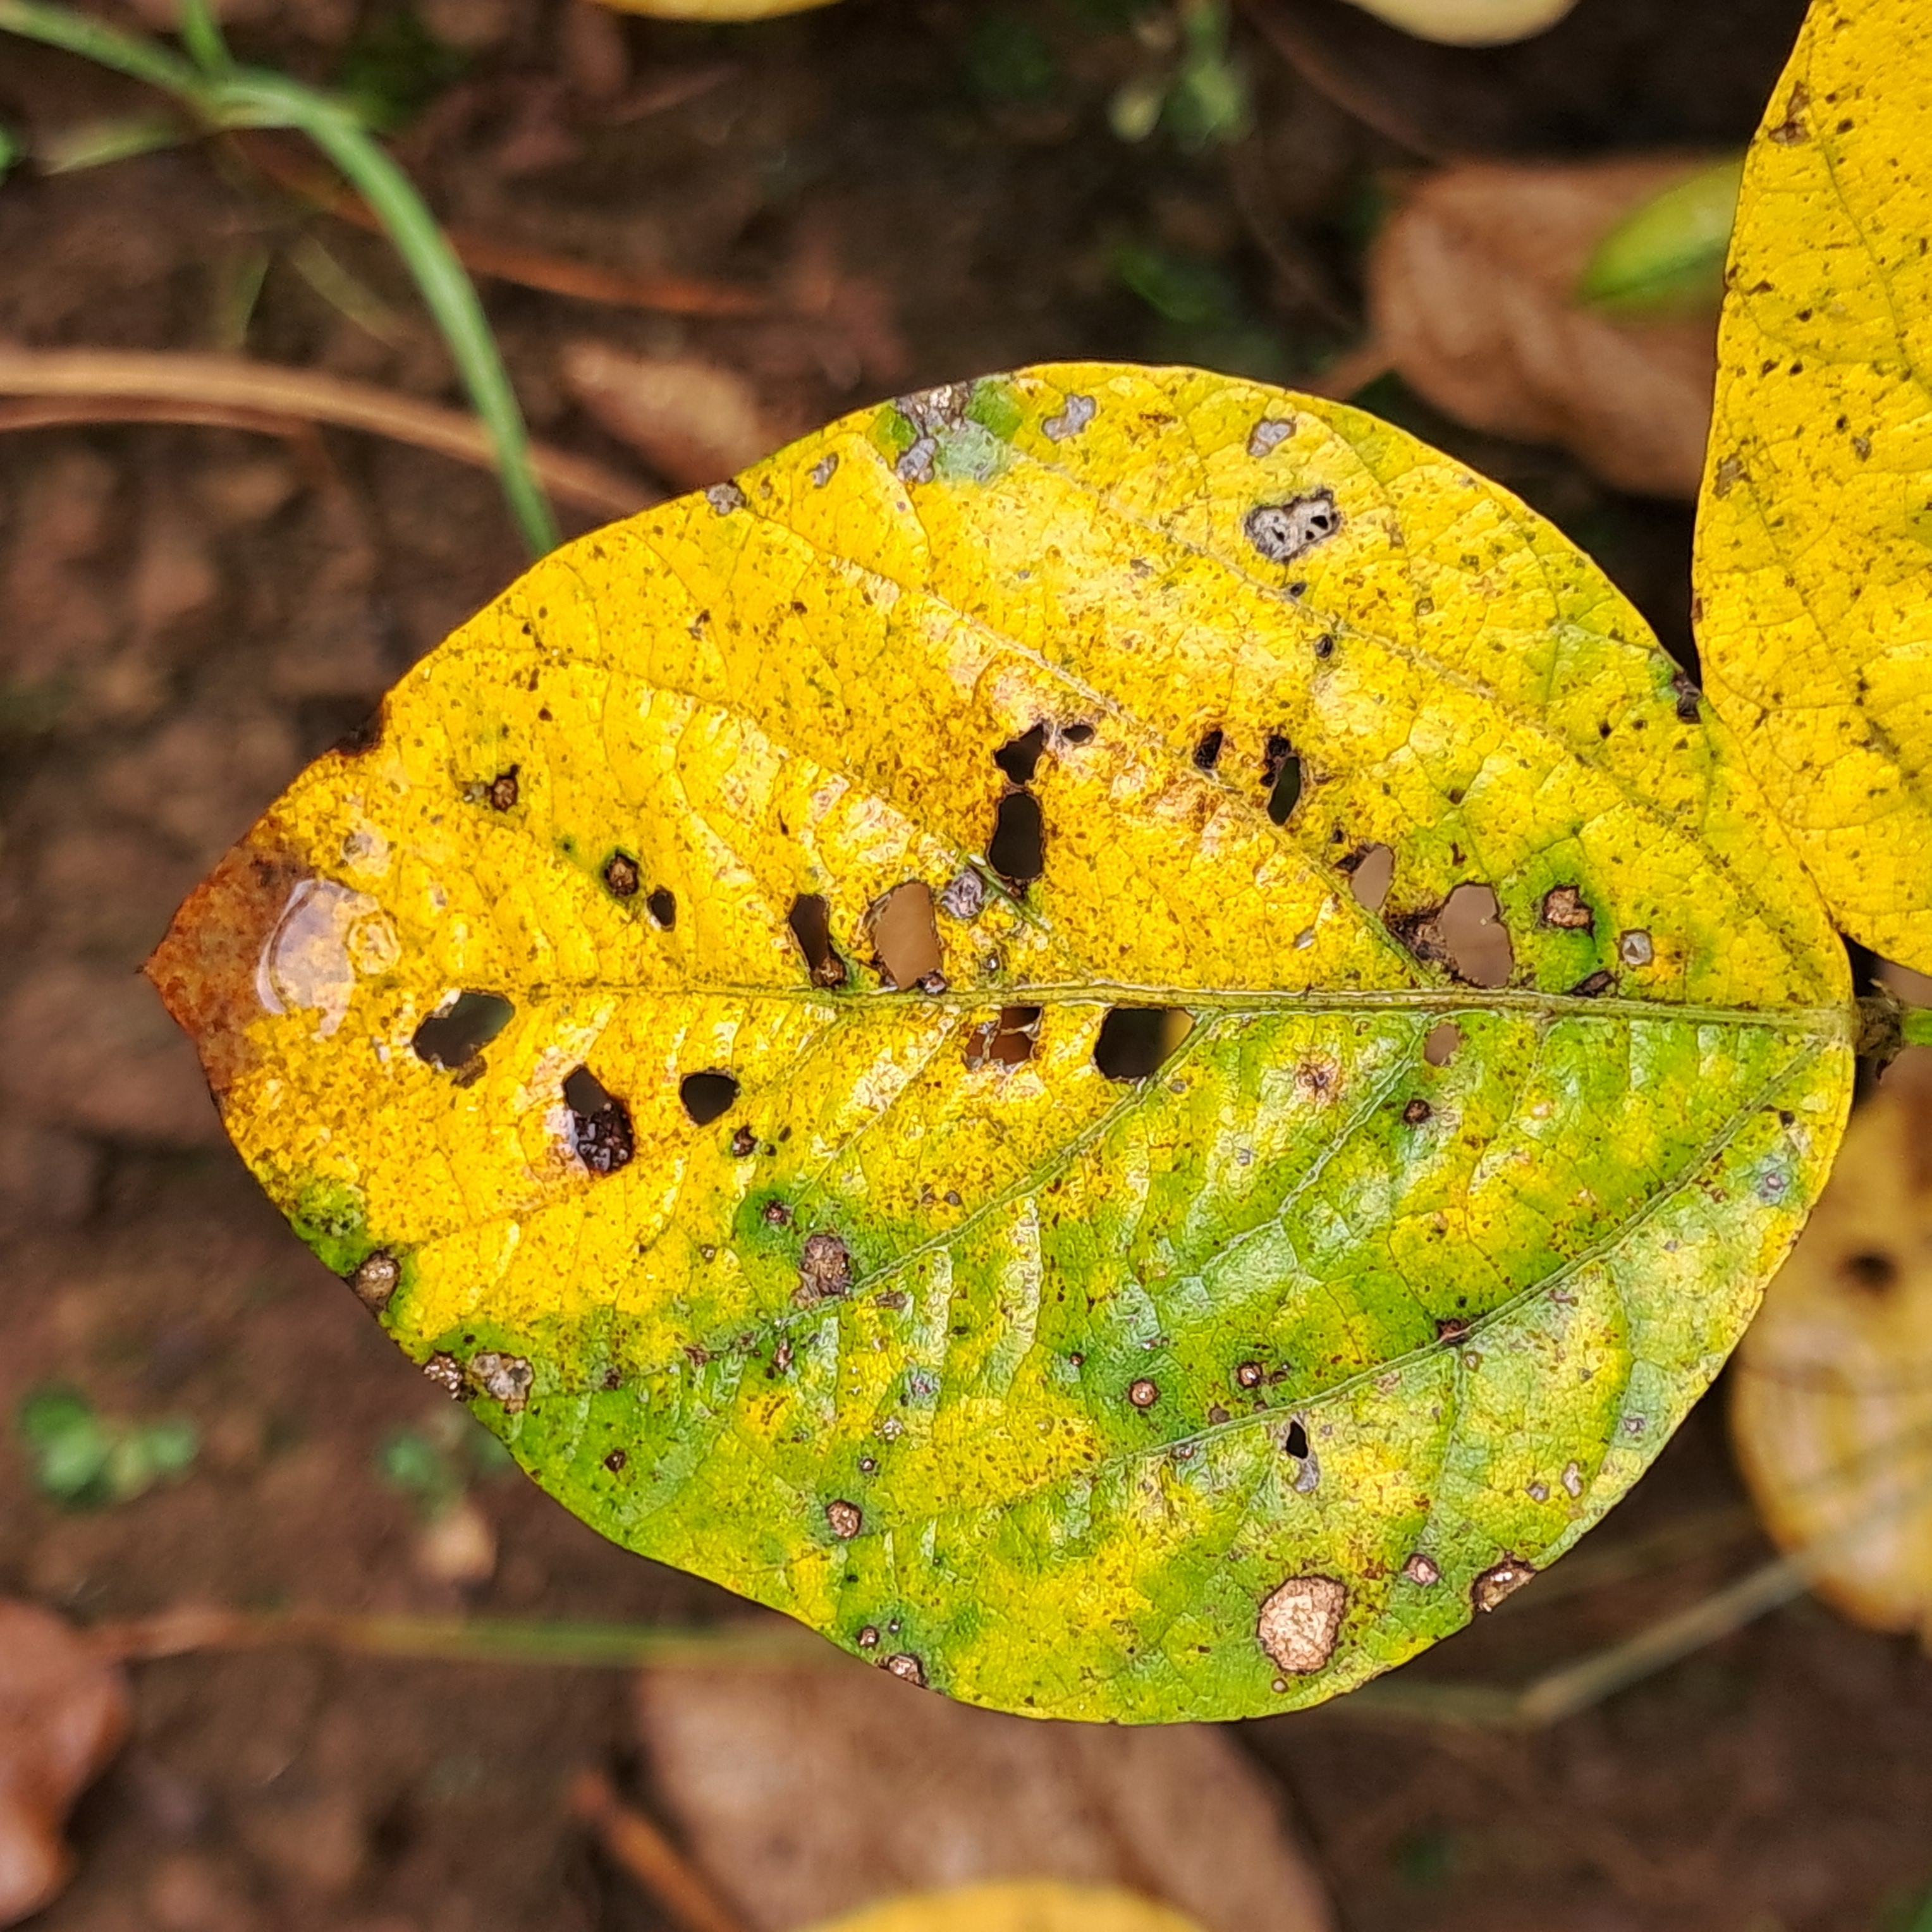
Label: Rust